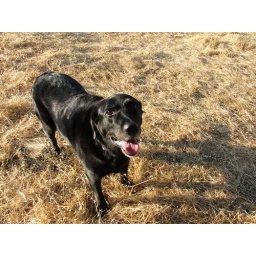
Kona in golden field 3